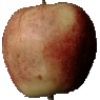
Label: red_apple